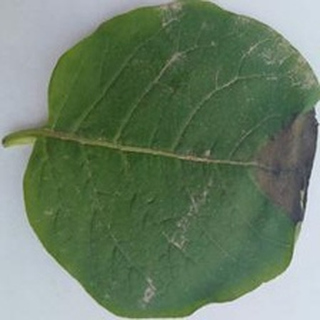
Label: potato_late_blight